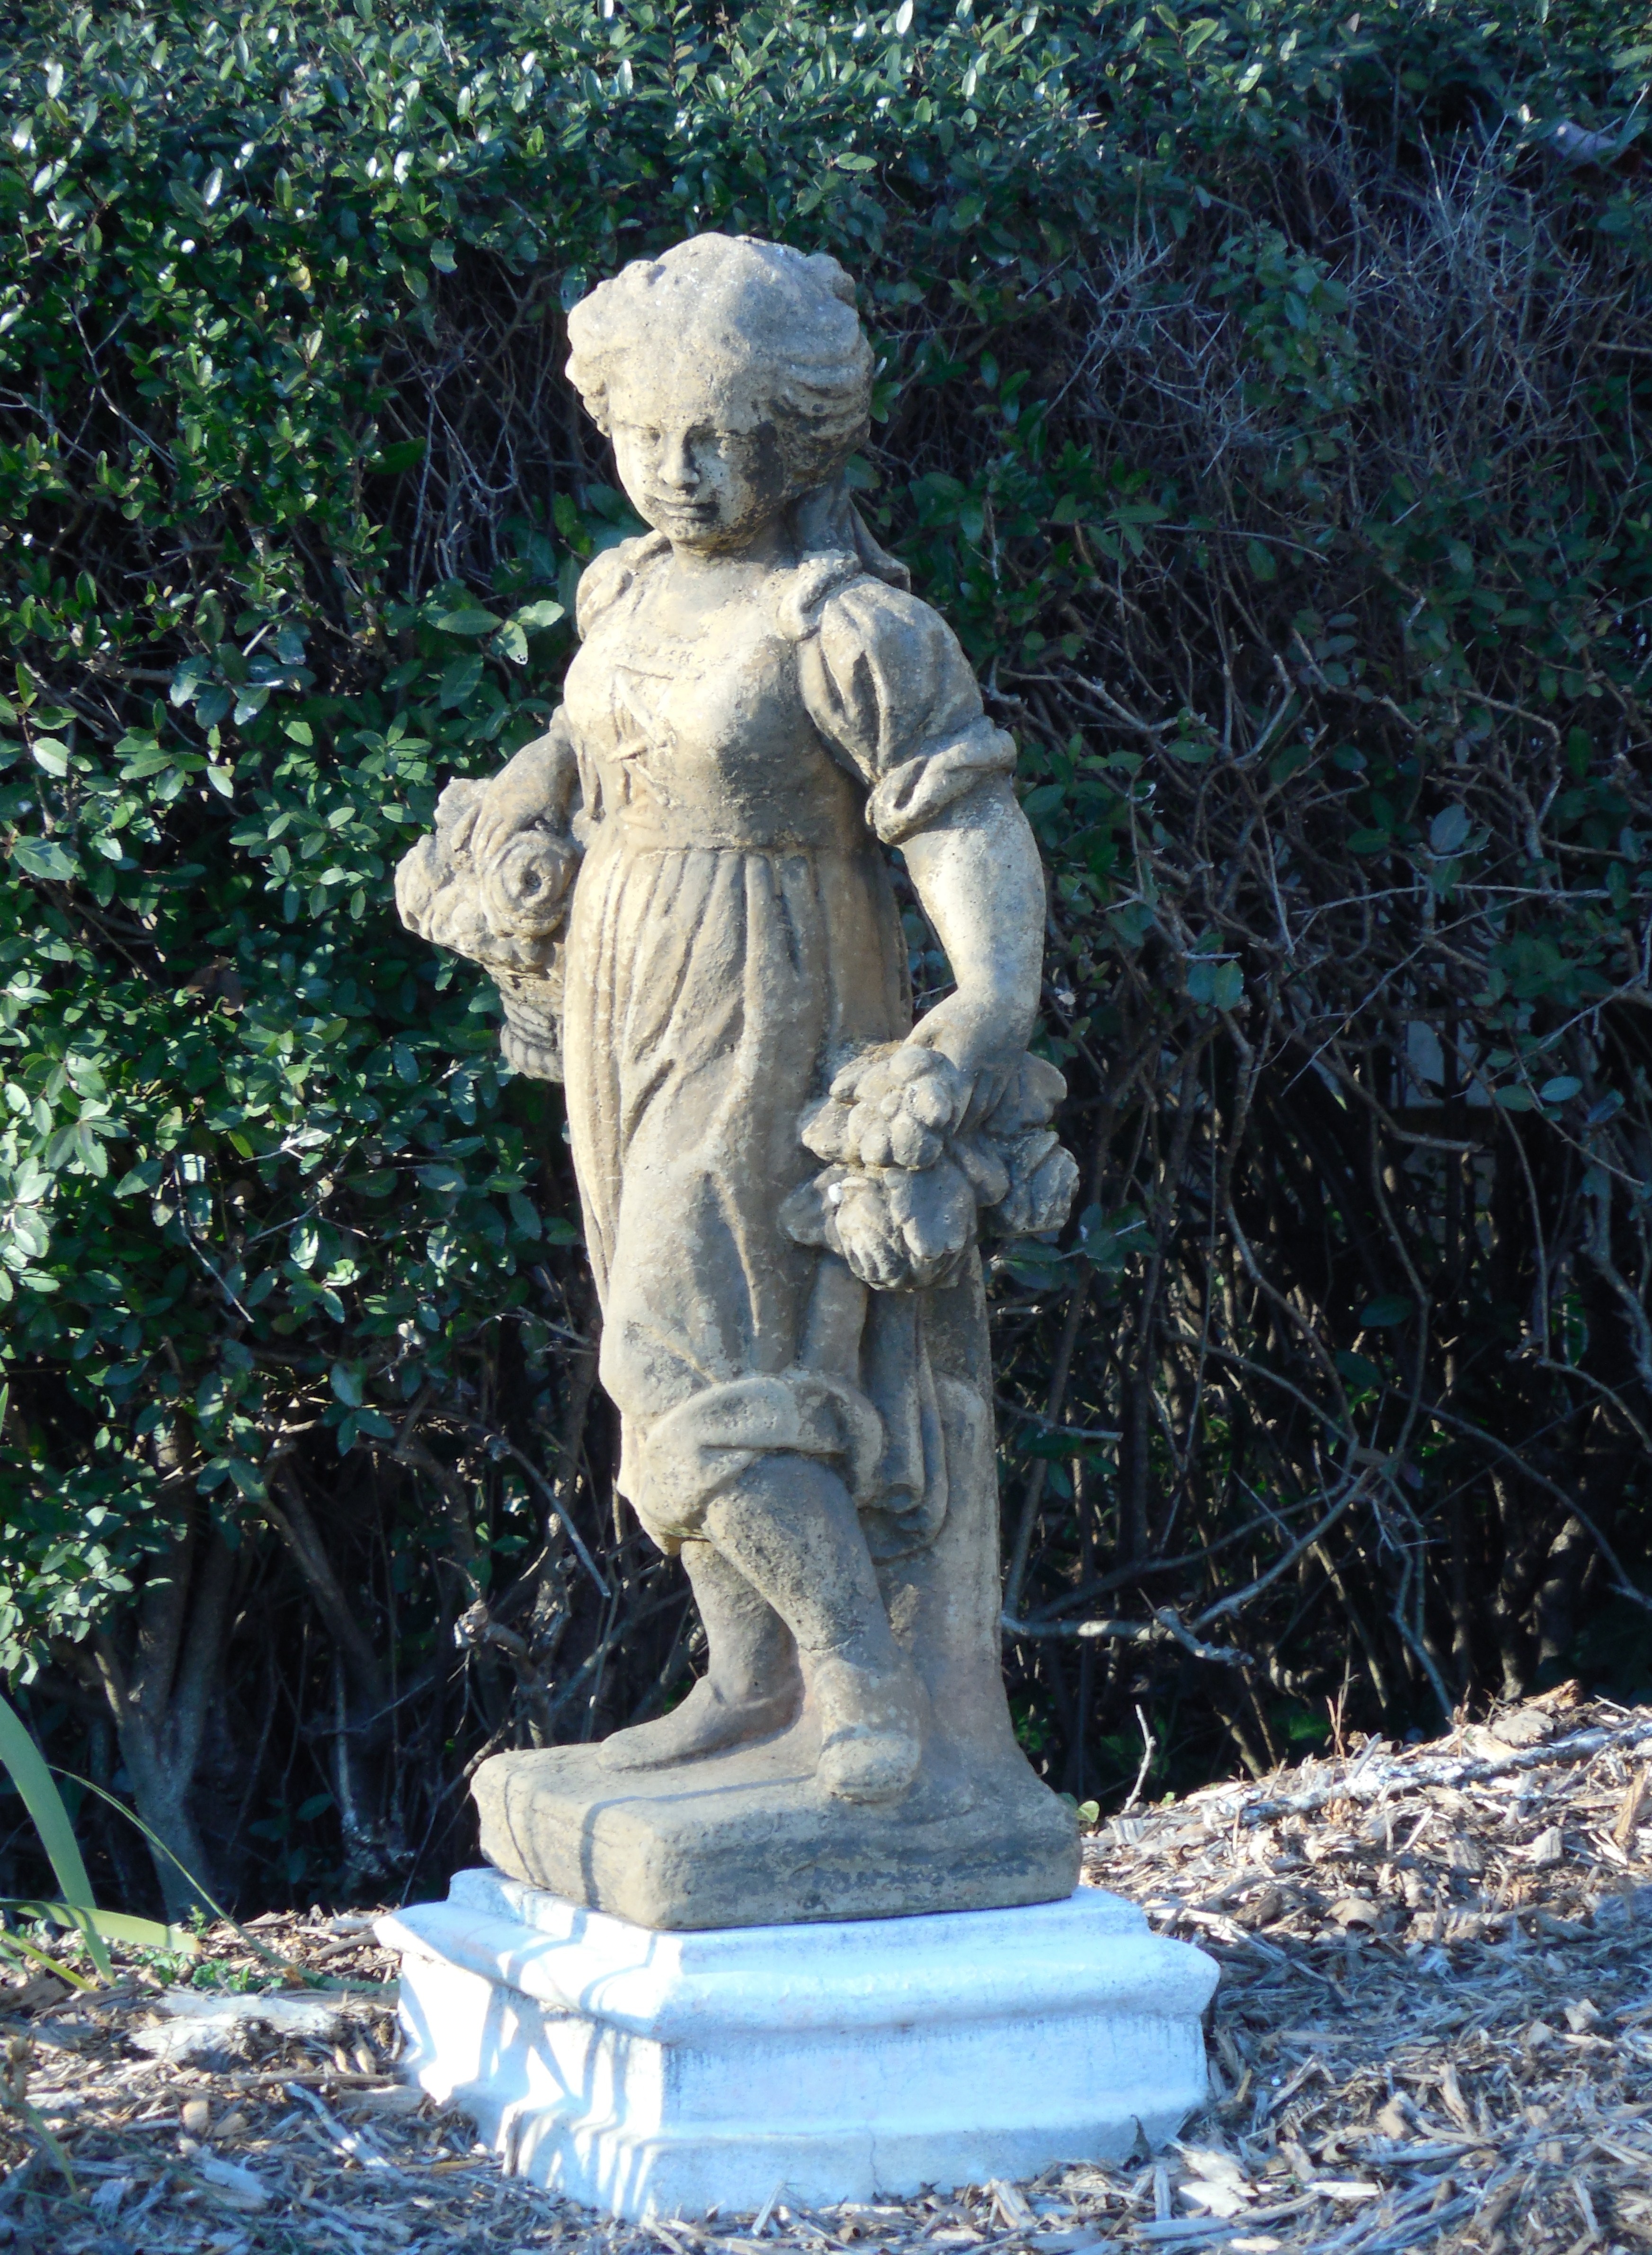
architecture, girl, lawn, vintage, old, monument, statue, decoration, decor, concrete, ornament, flowers, sculpture, memorial, art, decorative, cement, fountain, classic, ornamental, carving, yard, water feature, statuary, stone carving, pedestal